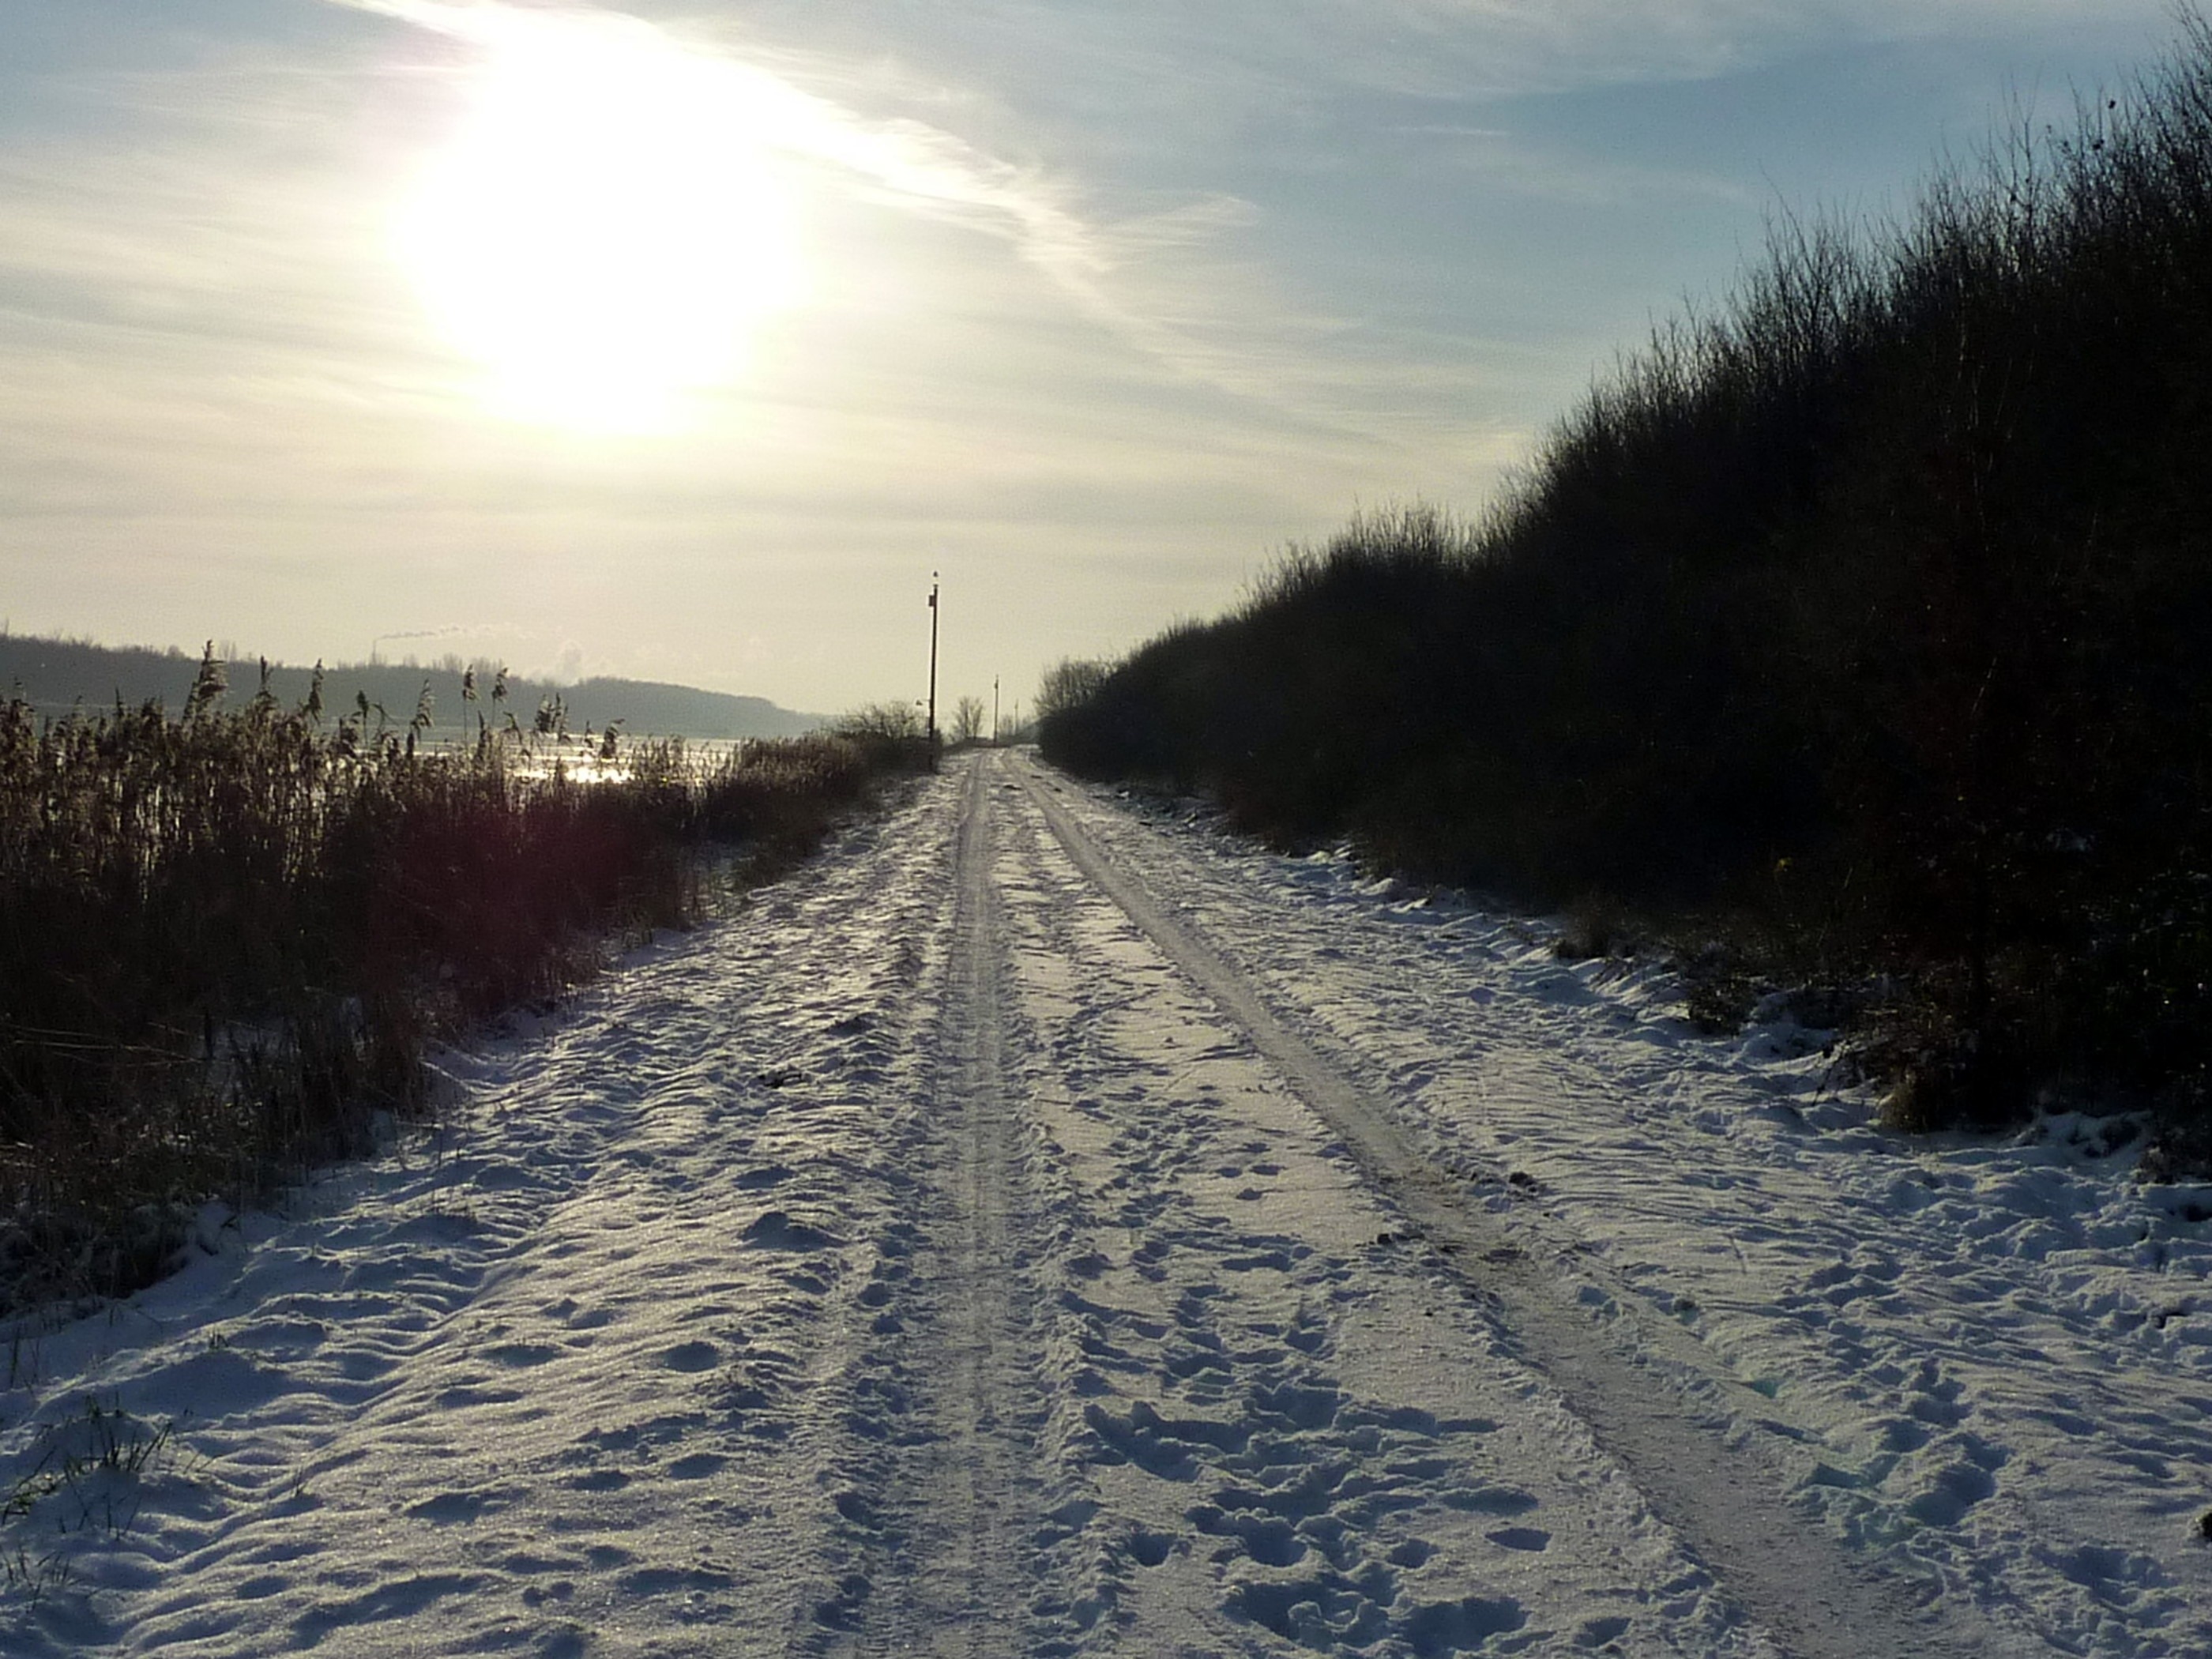
tree, nature, snow, winter, track, road, sunlight, morning, frost, evening, weather, season, infrastructure, evening sun, traces, freezing, nok, atmospheric phenomenon